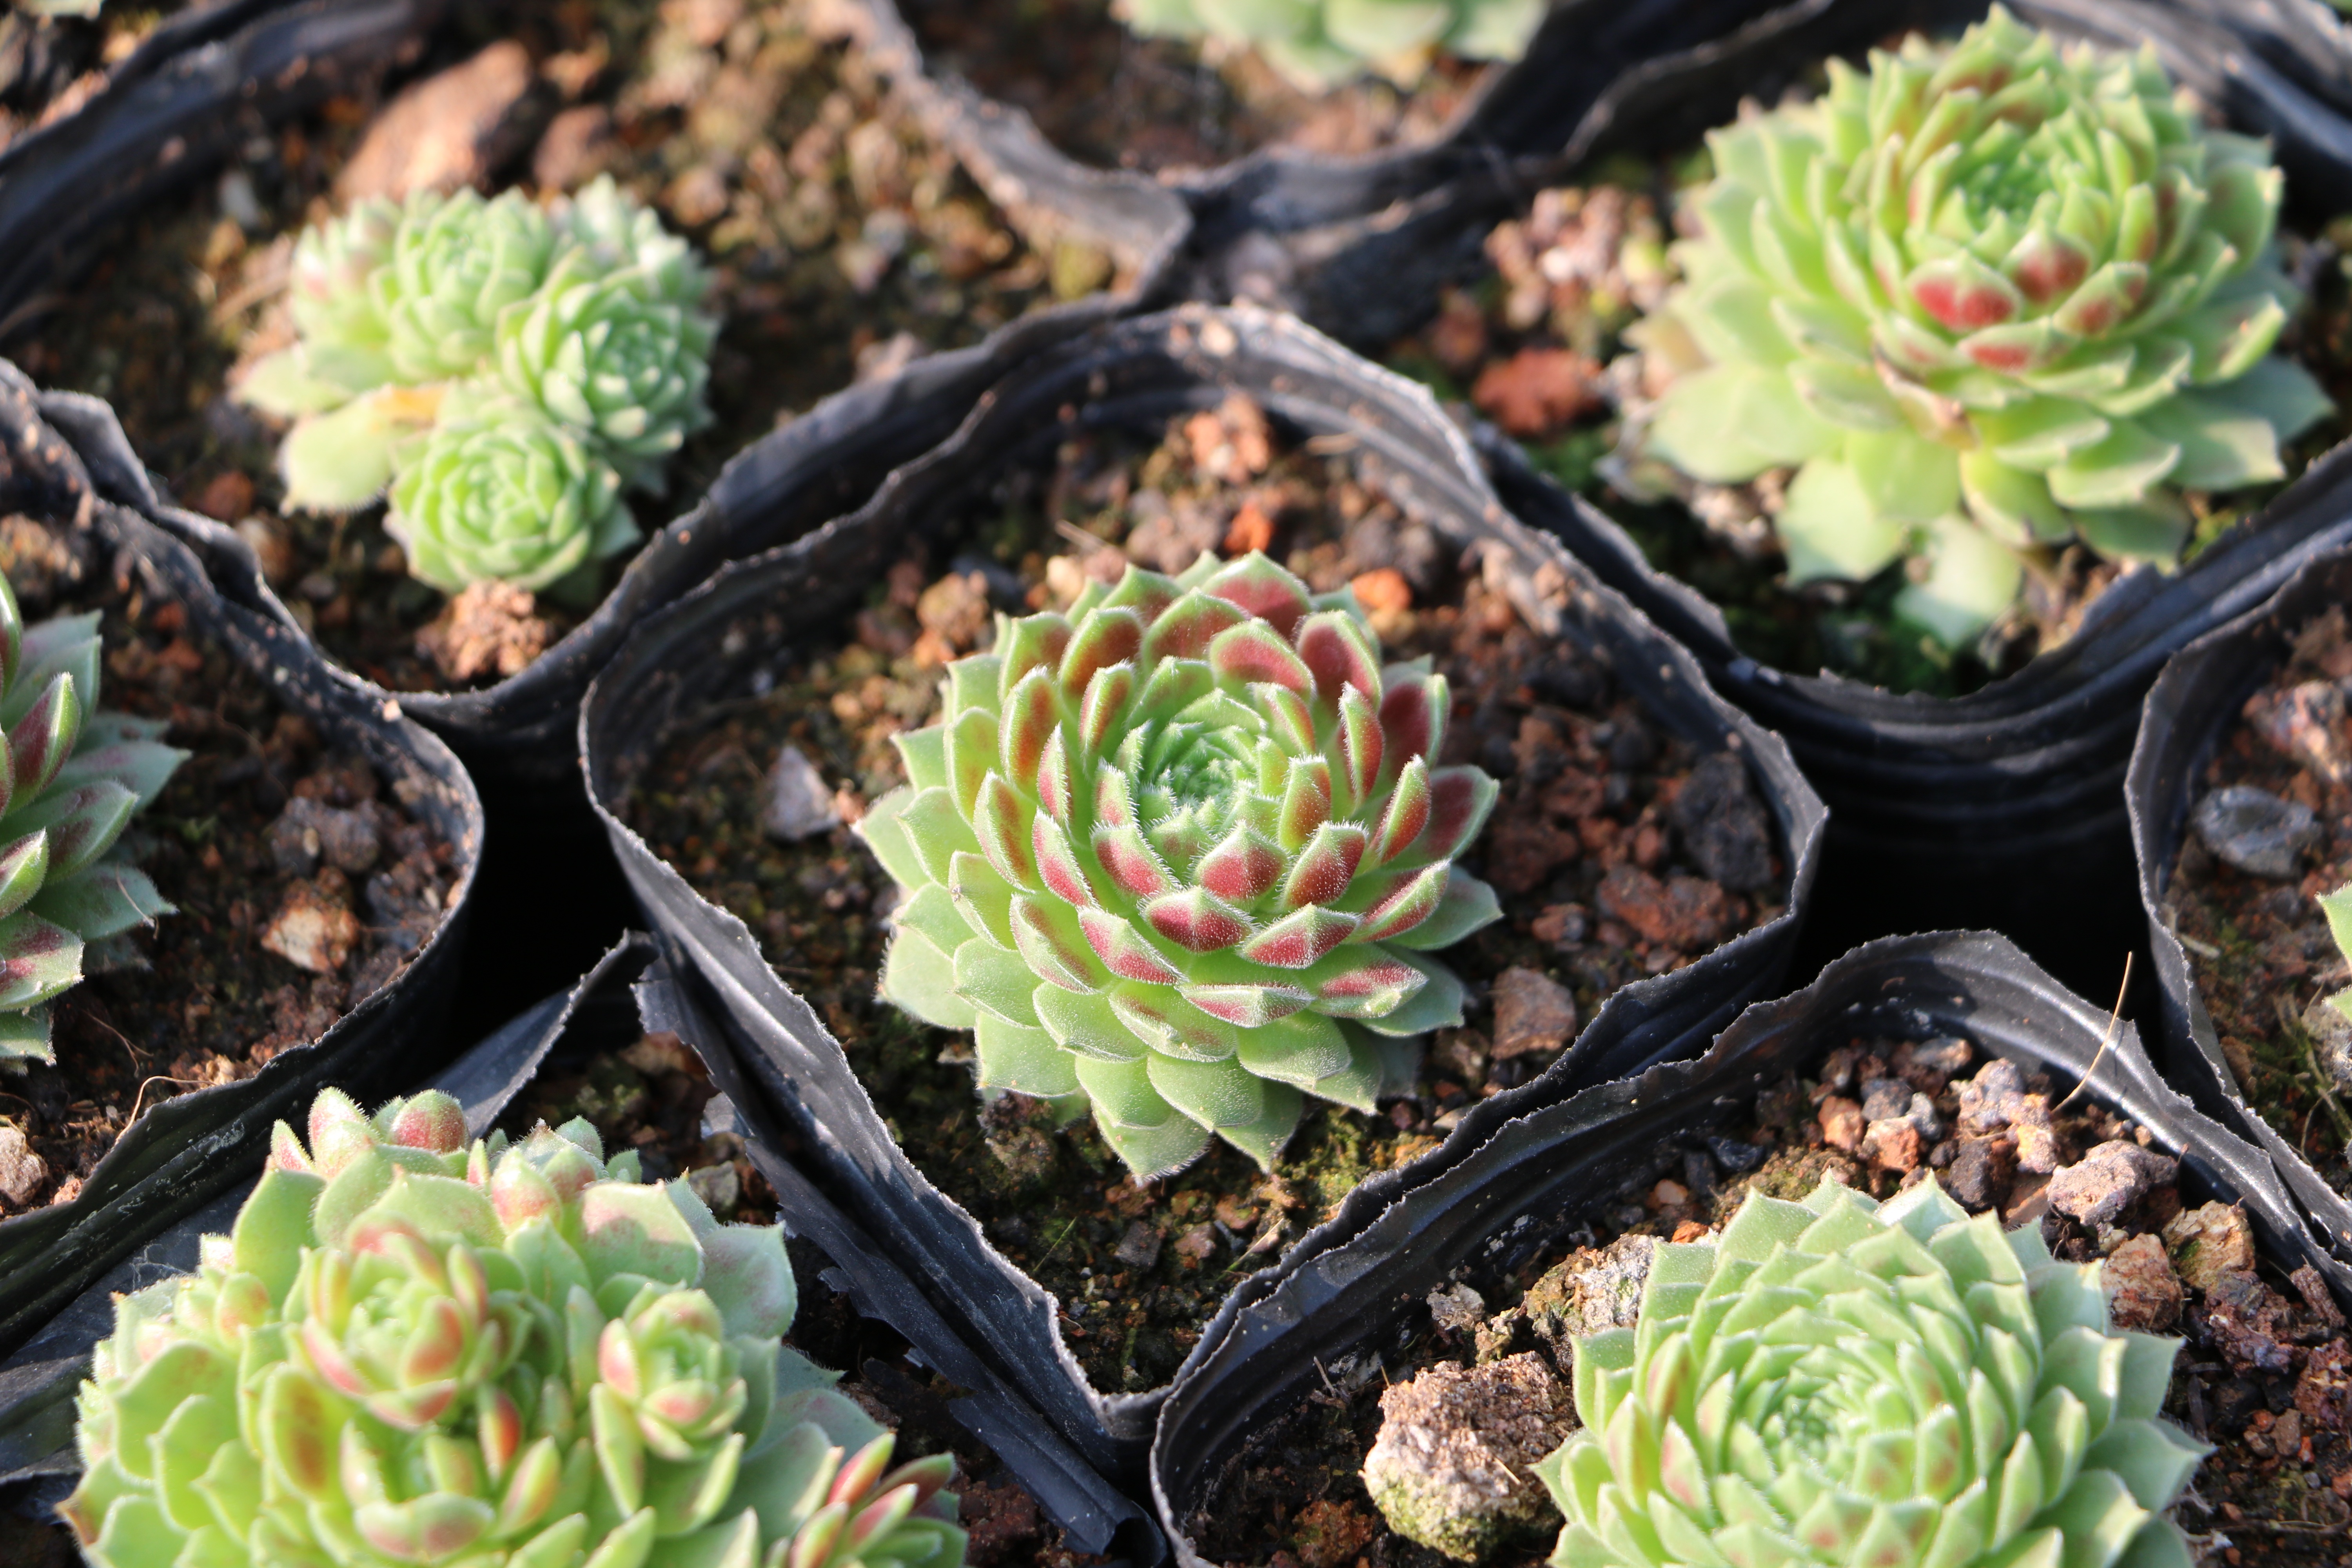
cactus, plant, photography, flower, produce, botany, garden, greenhouse, wok, floristry, properties, flowering plant, the fleshy, succulent plants, stonecrop family, land plant, hedgehog cactus